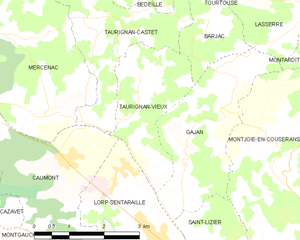
Carte des communes françaises: Taurignan-Vieux
Taurignan-Vieux est une commune française, située dans le département de l'Ariège en région Occitanie.